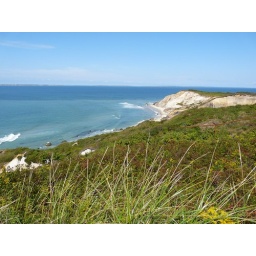
Shot of the water from high above the beach on a gorgeous day.